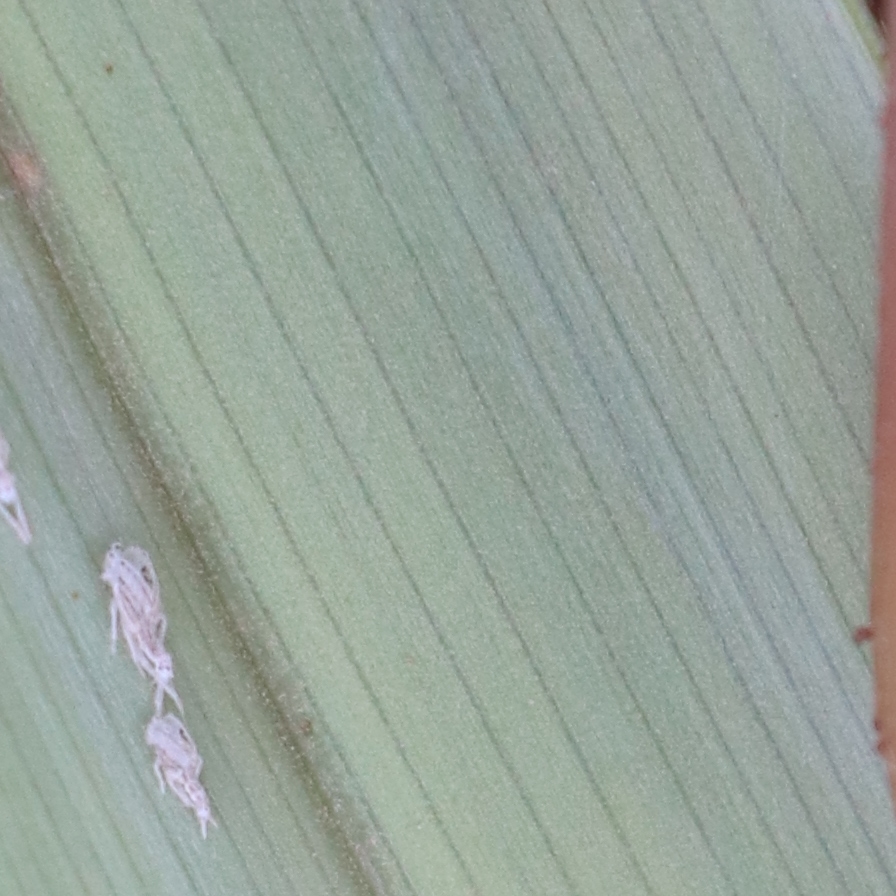
Label: Bug